Rennes 2 University

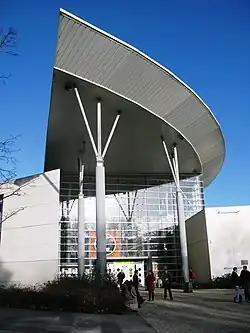
Entrance to the département of foreign languages

The university is structured around 5 UFRs, or teaching and research units. This UFR-based organization is common to all public universities in France.